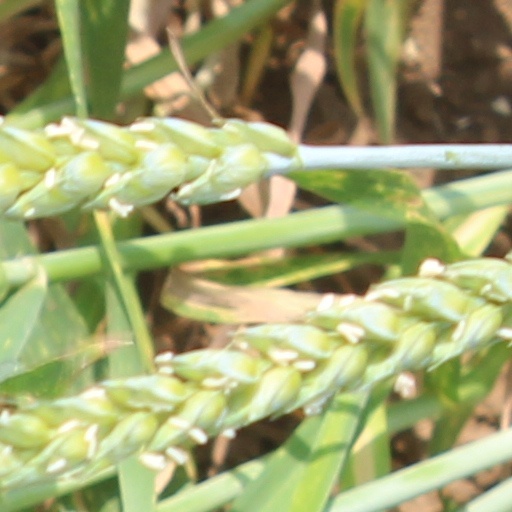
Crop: wheat